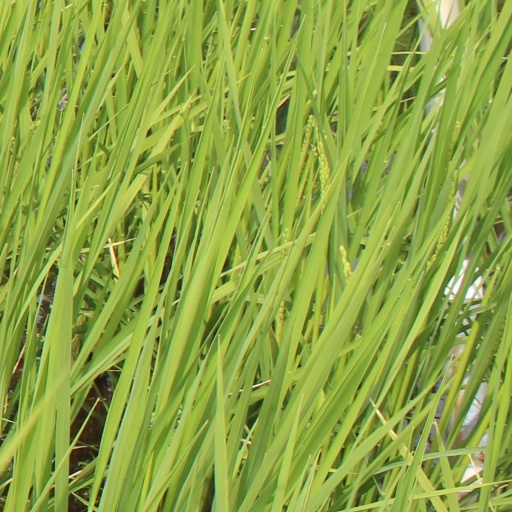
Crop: rice